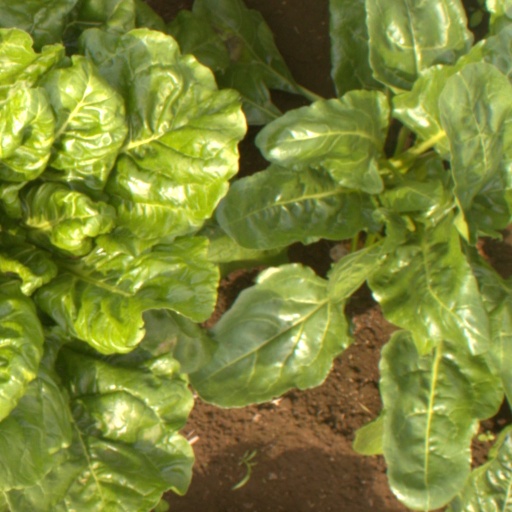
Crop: sugar beet